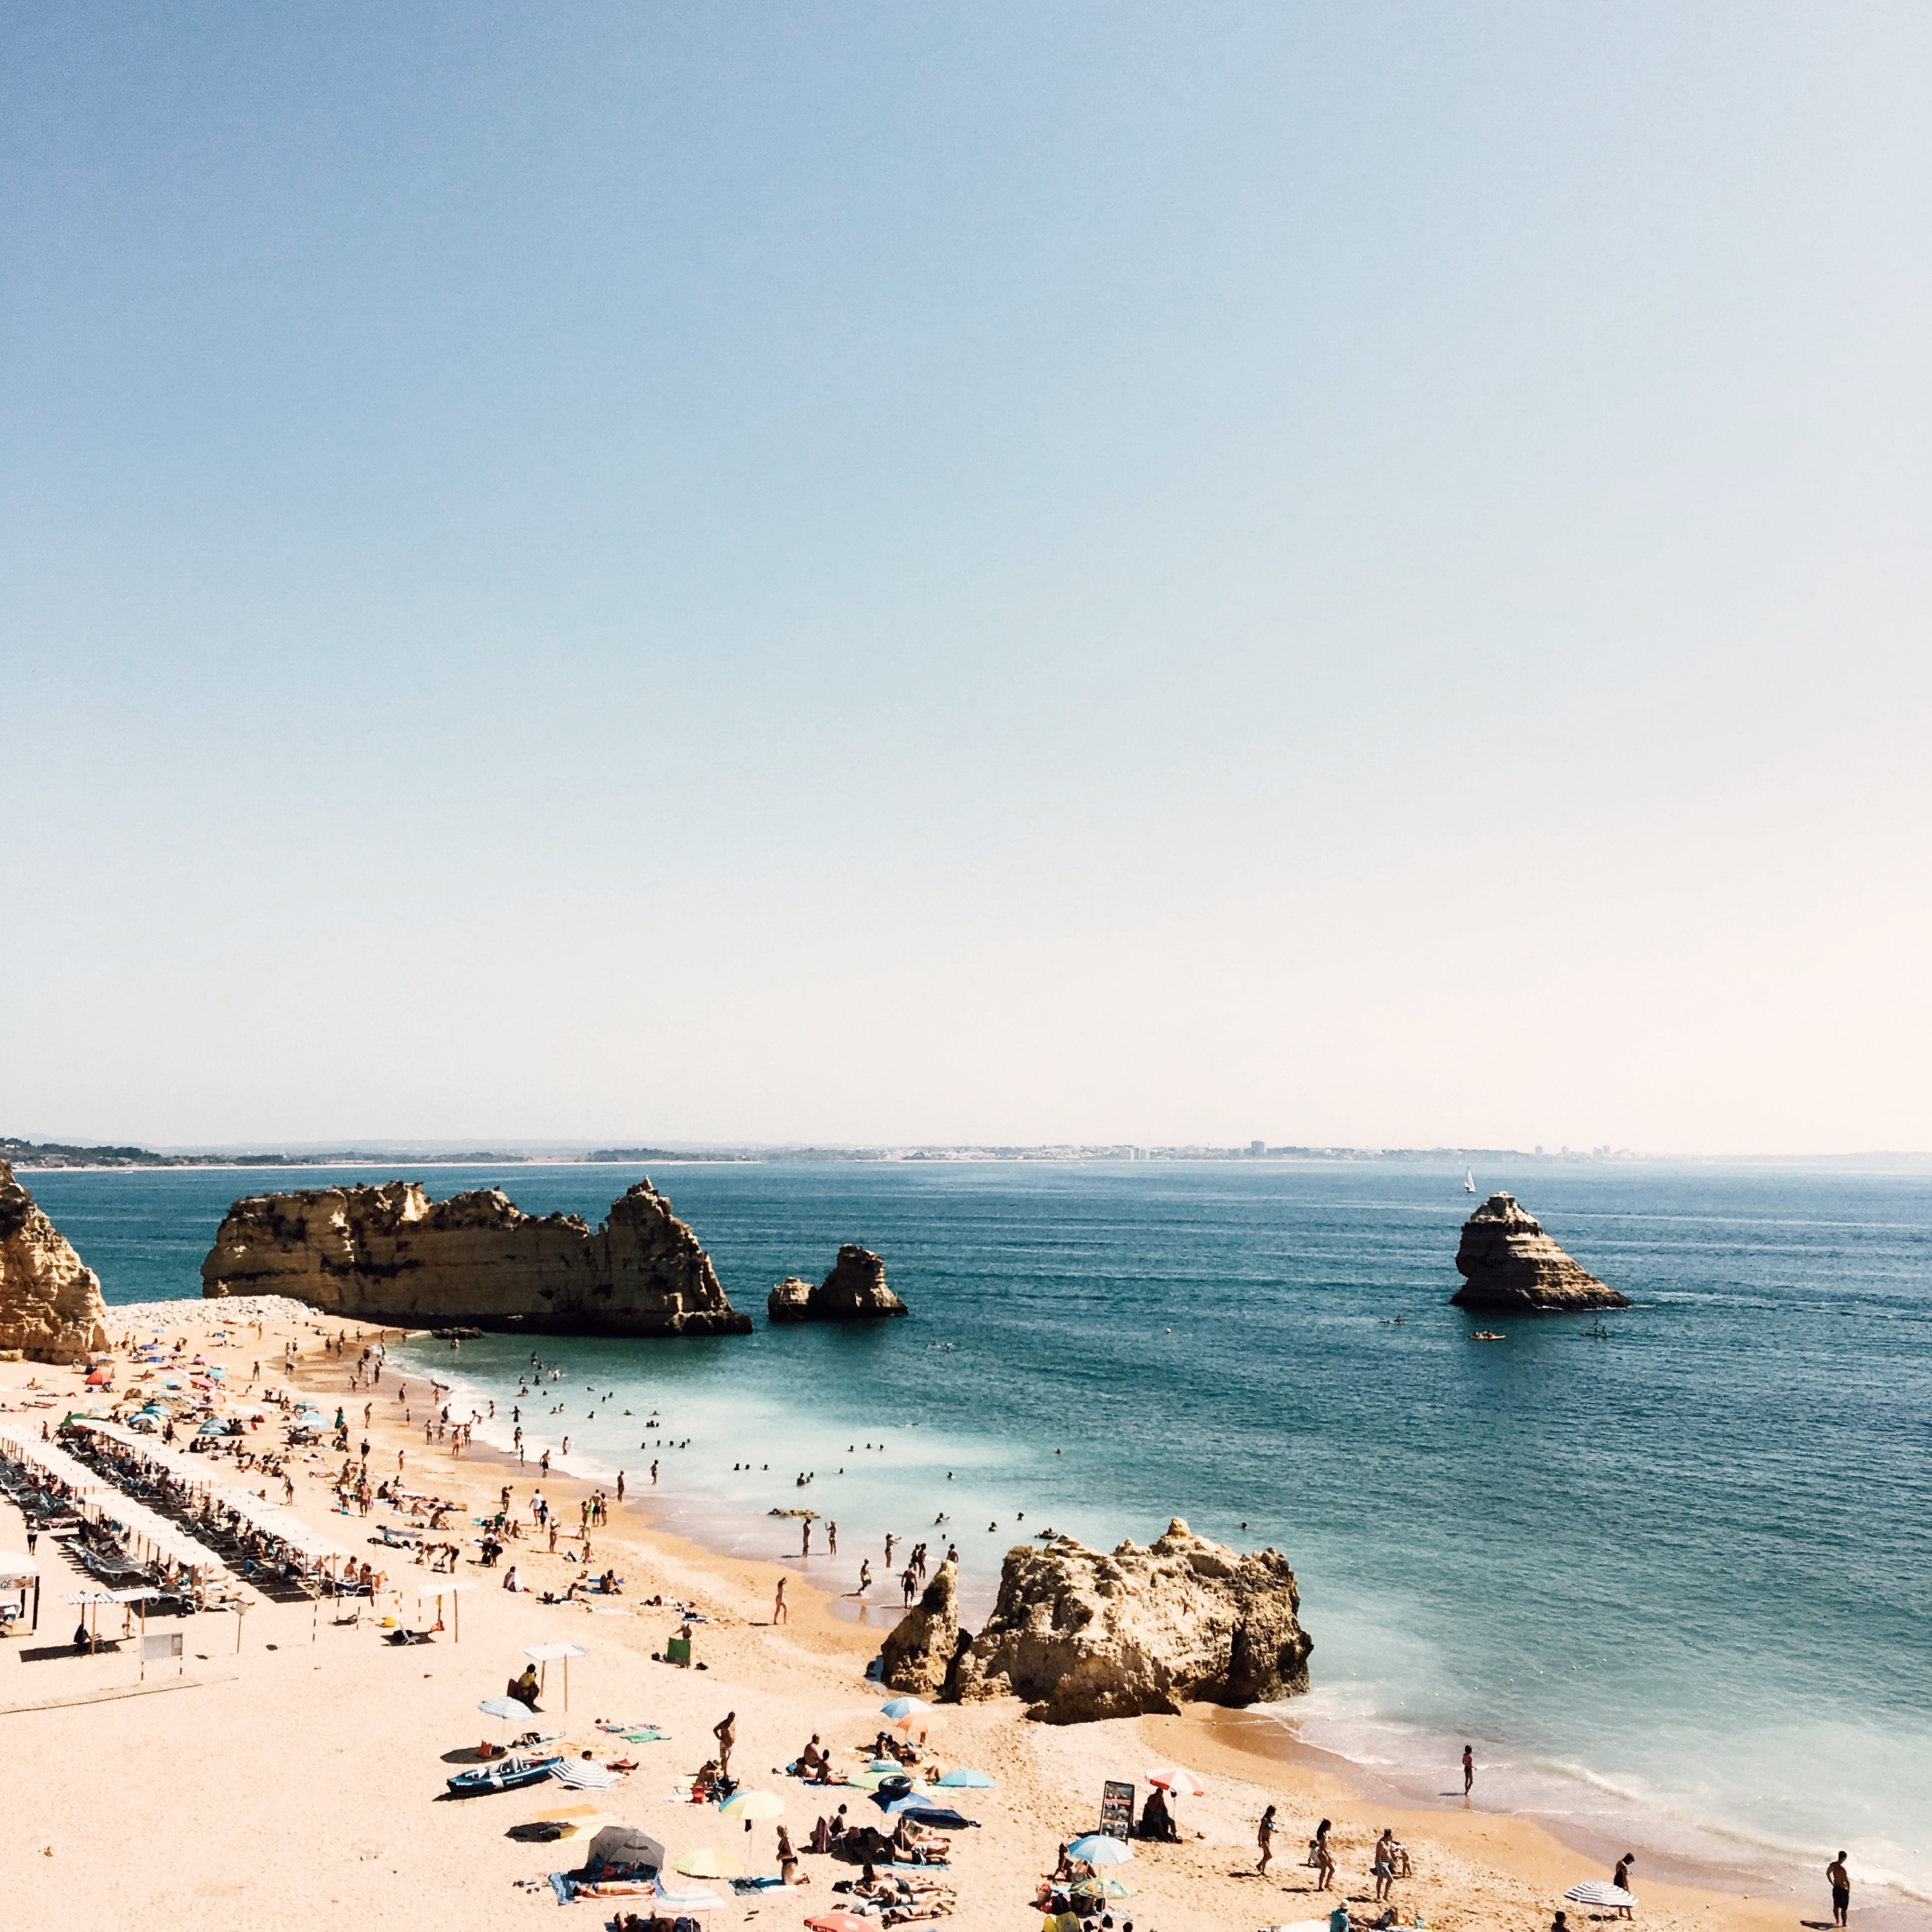
beach, sea, coast, sand, rock, ocean, horizon, shore, vacation, shoreline, cove, bay, body of water, beachside, cape